Edward L. Varney

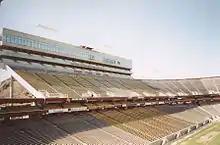
Sun Devil Stadium, designed by Varney in 1958

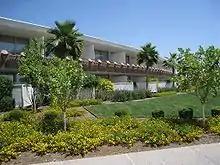
Hotel Valley Ho, Scottsdale 1956

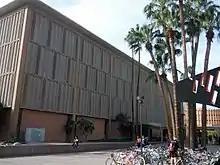
H.B. Farmer Building ASU 1962

Edward Leighton Varney Jr. (1914–1998) was an American Modernist architect working in Phoenix, Arizona from 1937 until his retirement in 1985. He designed the Hotel Valley Ho in Scottsdale, and Sun Devil Stadium at Arizona State University. In 1941, he began his career, which would extend to his retirement in 1985. His firm would continue designing buildings into the 1990s.